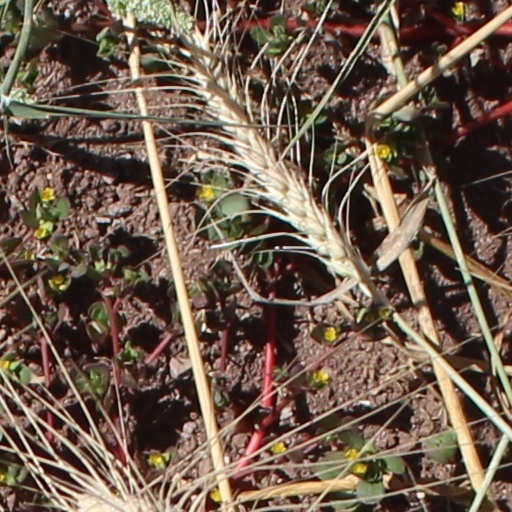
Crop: wheat